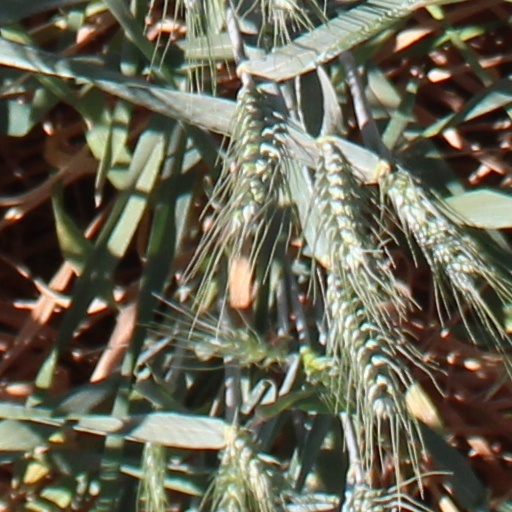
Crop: wheat